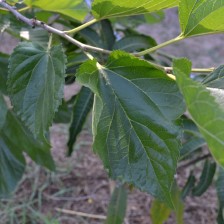
Variety: ChiangMaiBuriram60